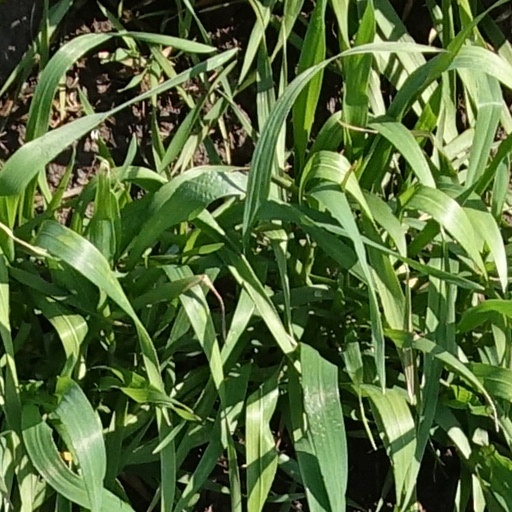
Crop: wheat